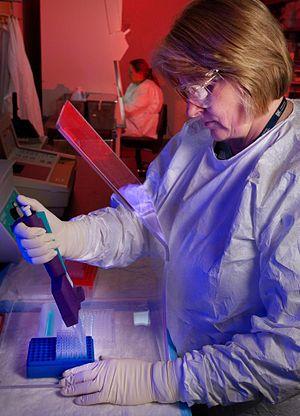
Microbiologiste utilisant un test ELISA pour le dépistage du VIH.
La méthode immuno-enzymatique ELISA est un examen de laboratoire. Cette méthode est principalement utilisée en immunologie pour détecter la présence d'un anticorps ou d'un antigène dans un échantillon.